Loredana De Petris

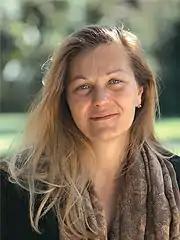
De Petris in 2006.

She was re-confirmed Senator at the political elections of 2006. In the early elections of 2008, she was candidate once again with The Left – The Rainbow, but this time she is not elected because the list does not exceed the threshold of the barrier provided by the 2005 electoral law.